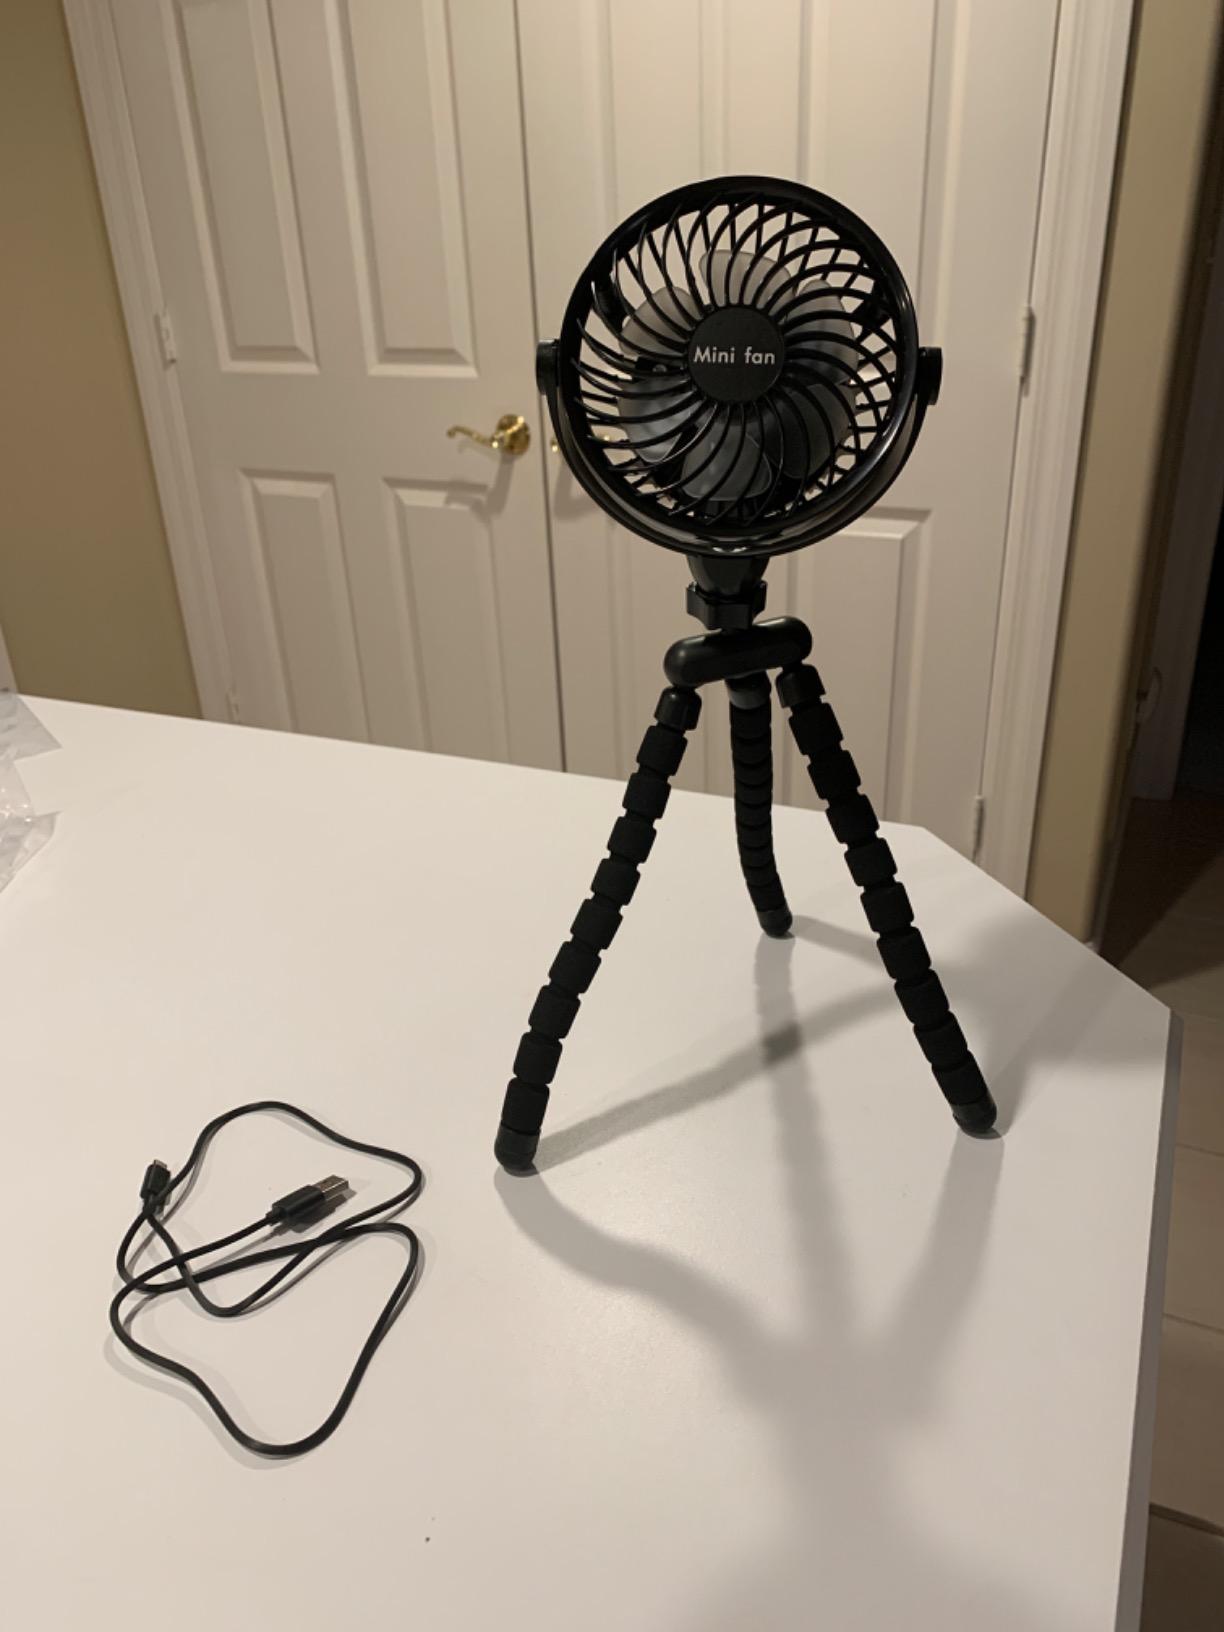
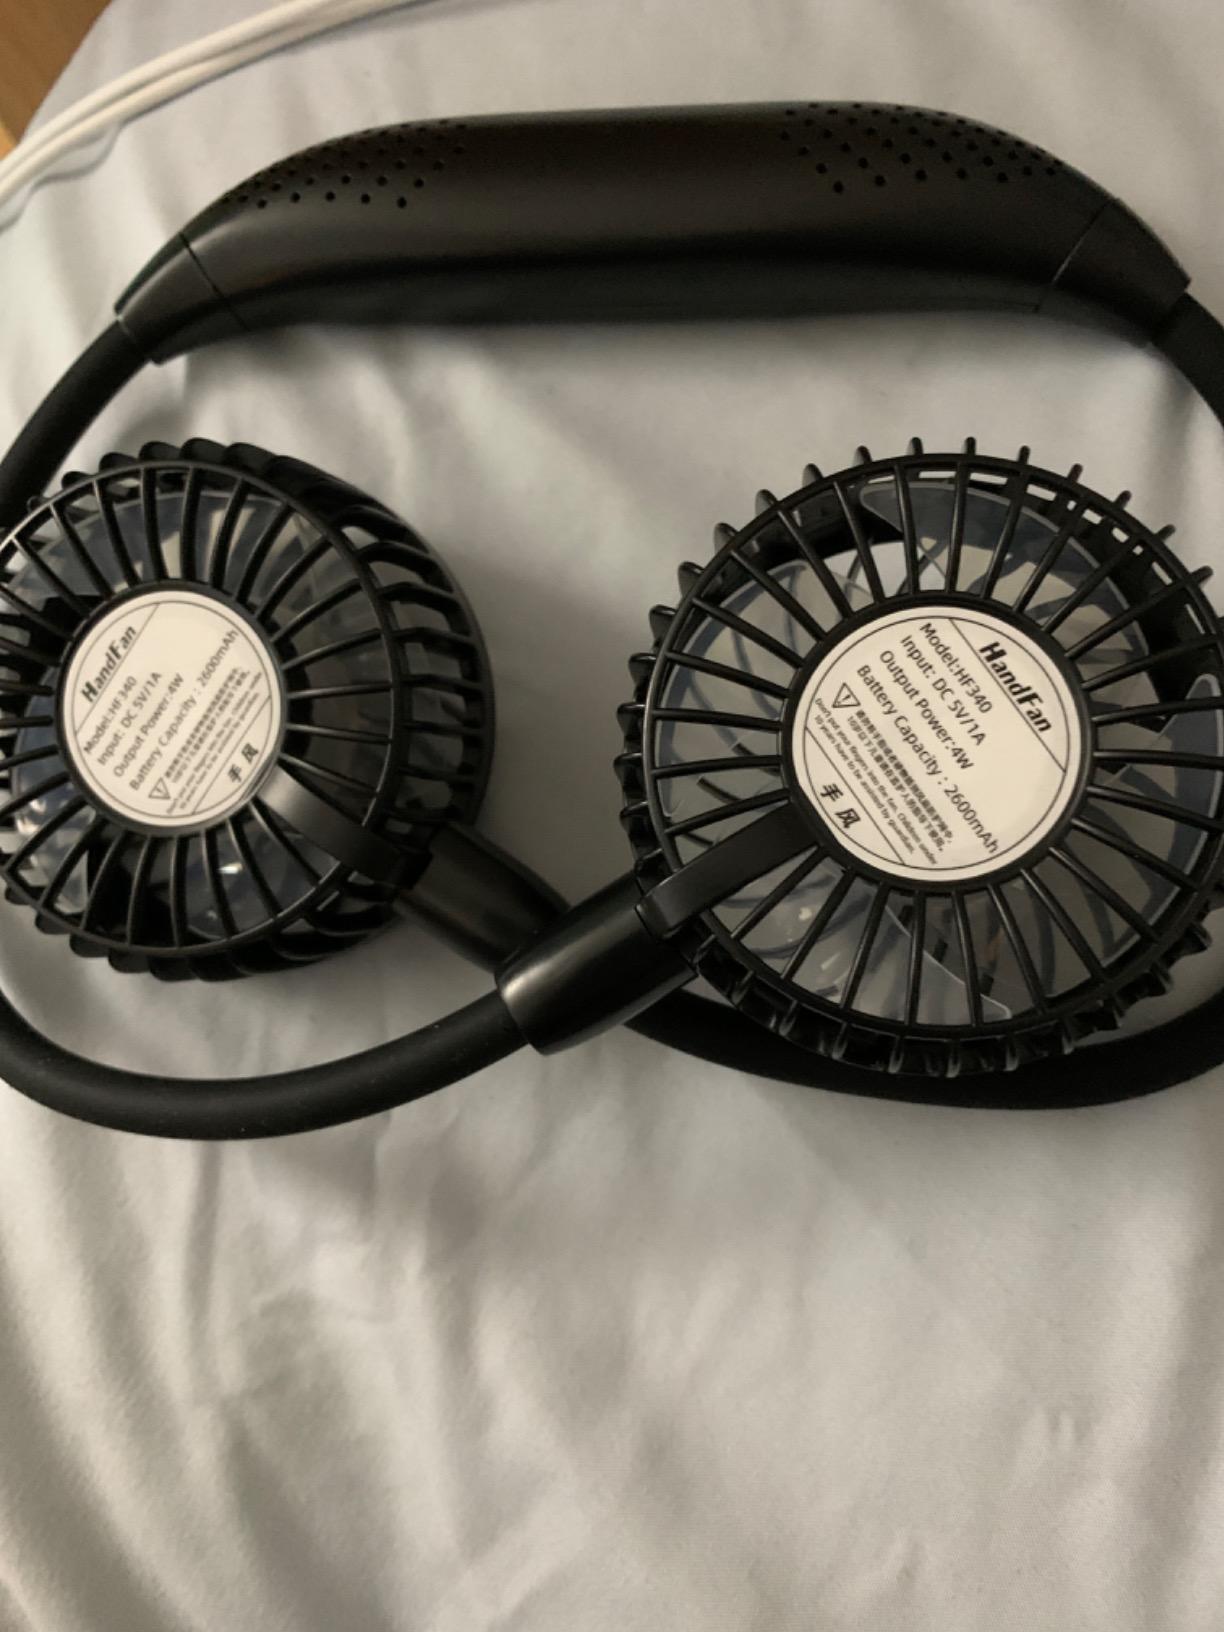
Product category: fan
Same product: no